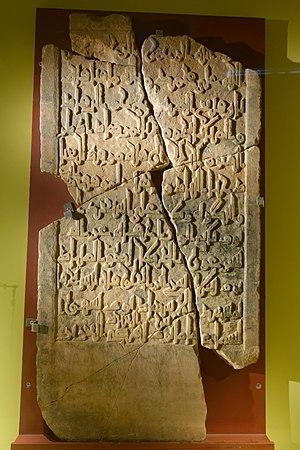
Stèle funéraire en style coufique mentionnant des souverains d'une dynastie musulmane. Réalisée à Almería (?), en Espagne Almoravide, et trouvée à Gao-Saney, actuel Mali.